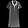
Label: Dress